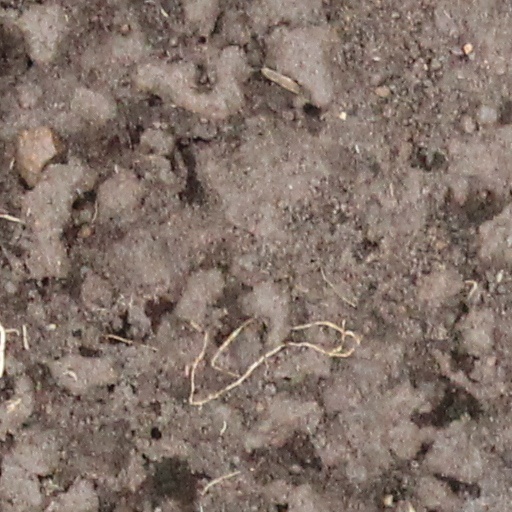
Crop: wheat